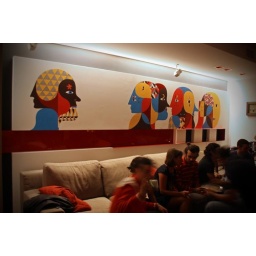
street art in the house